Emily Jean Crimson Thatcher

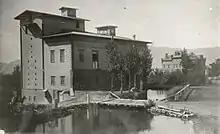
Union Roller Mill, about 1895, 68 West 100 South, The Union Roller Mill was built in 1865 and was later renamed the Thatcher Milling & Elevator Company. In 1888 the millstones in the Thatcher Mill were discarded and steel rollers were installed with an elevator with the capacity of 40,000 of bushels of grain. At the right of the photo is the East Building of the Brigham Young College

On February 18, 1892, Emily Jean Crimson married George Washington Thatcher and had one daughter, Patience Thatcher (1897–1980). They lived at 169 East Center Street, Logan, Utah, which is now a bed and breakfast called the Anniversary Inn.